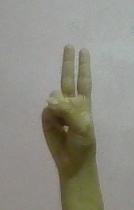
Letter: taa